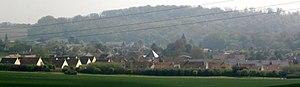
Vue d'ensemble du village de le Meux
Le Meux est une commune française située dans le département de l'Oise, en région Hauts-de-France.